Anne Lacaton

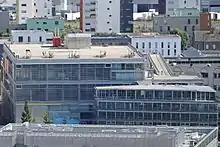
The School of Architecture, Nantes

The practice has also worked on the École Nationale Supérieure d'Architecture in Nantes; the art collection project FRAC Nord-Pas de Calais in Dunkirk; the Cap Ferret residential building in Cap Ferret, and the Grand Parc Bordeaux (with Frédéric Druot and Christophe Hutin). This last project was the winner of the EU Mies 2019 Award, for the best contemporary architecture in Europe.